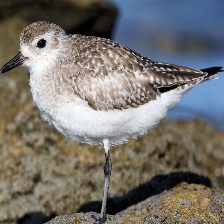
Species: GREY PLOVER
Scientific name: PLUVIALIS SQUATAROLA